History of human sexuality

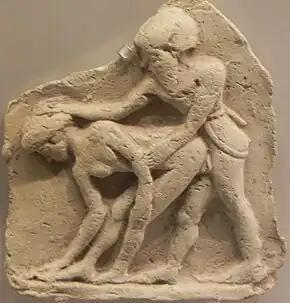
Sex between a female and a male on a clay plaque. Mesopotamia 2000 BCE

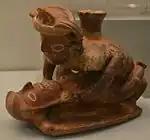
A Recuay painted vessel. Terracotta. Peru. Museum of America, Madrid. 400 BCE – 300 CE.

Sexual speech—and by extension, writing—has been subject to varying standards of decorum since the beginning of history. For most of historic time writing has not been used by more than a small part of the total population of any society. The resulting self-censorship and euphemistic forms translate today into a dearth of explicit and accurate evidence on which to base a history. There are a number of primary sources that can be collected across a wide variety of times and cultures, including the following: